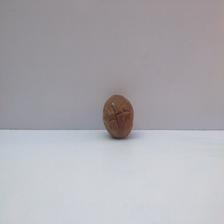
Size: Spoiled